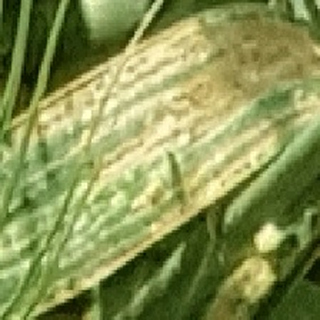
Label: wheat_yellow_rust